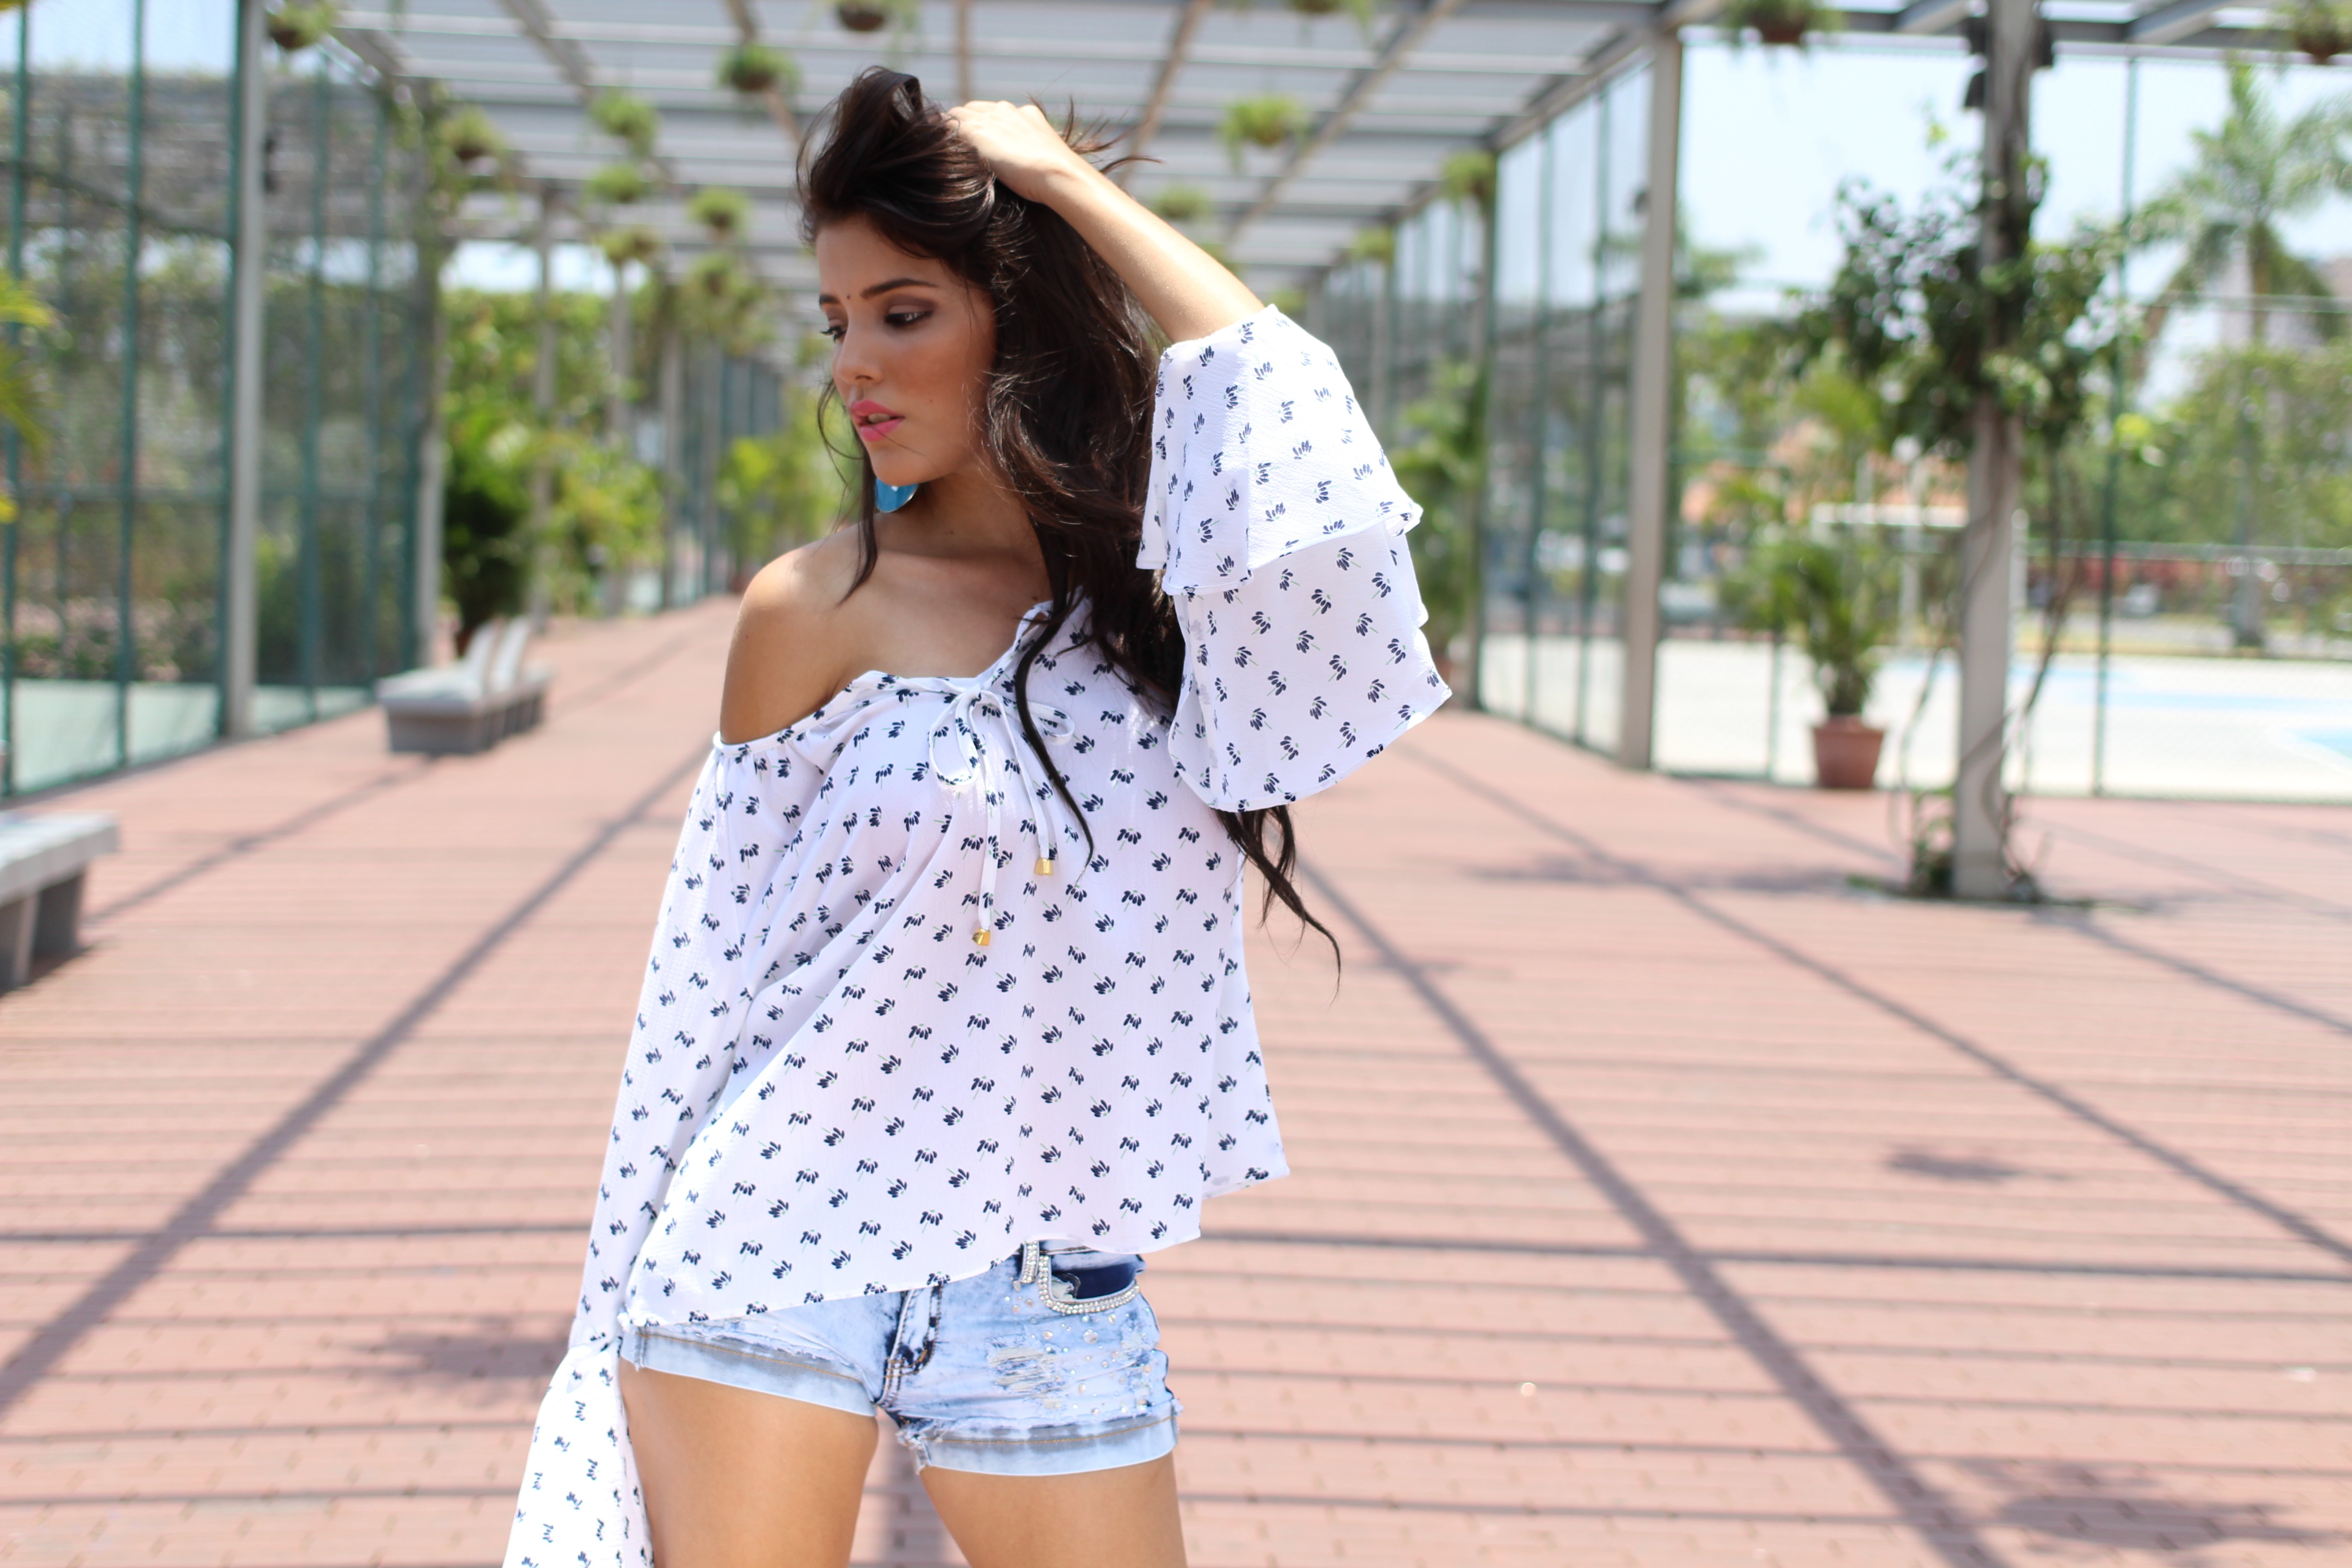
girl, woman, pattern, model, young, jeans, spring, fashion, clothing, outerwear, polka dot, dress, design, shorts, blouse